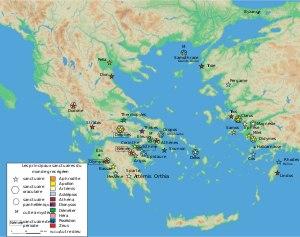
Le sanctuaire d'Artémis Orthia est l'un des plus importants centre religieux de la cité grecque de Sparte.